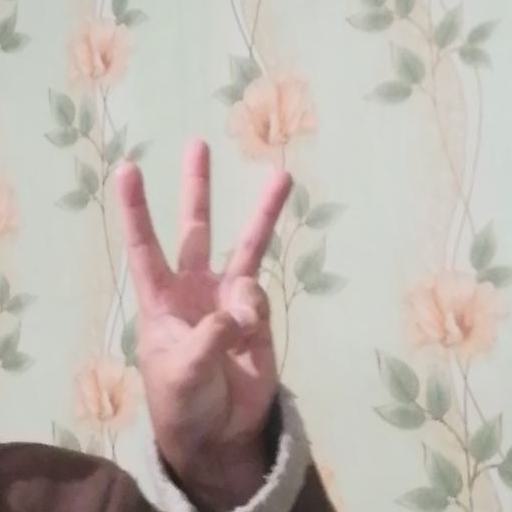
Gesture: three